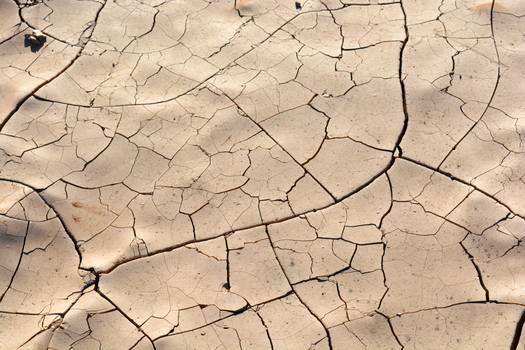
Label: No Watermark